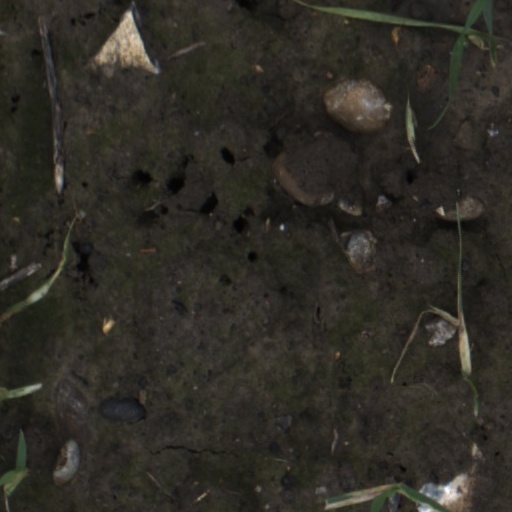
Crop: wheat